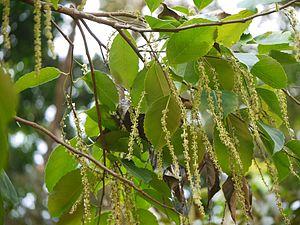
Homalium est un genre de plantes de la famille des Salicaceae.